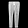
Label: Trouser